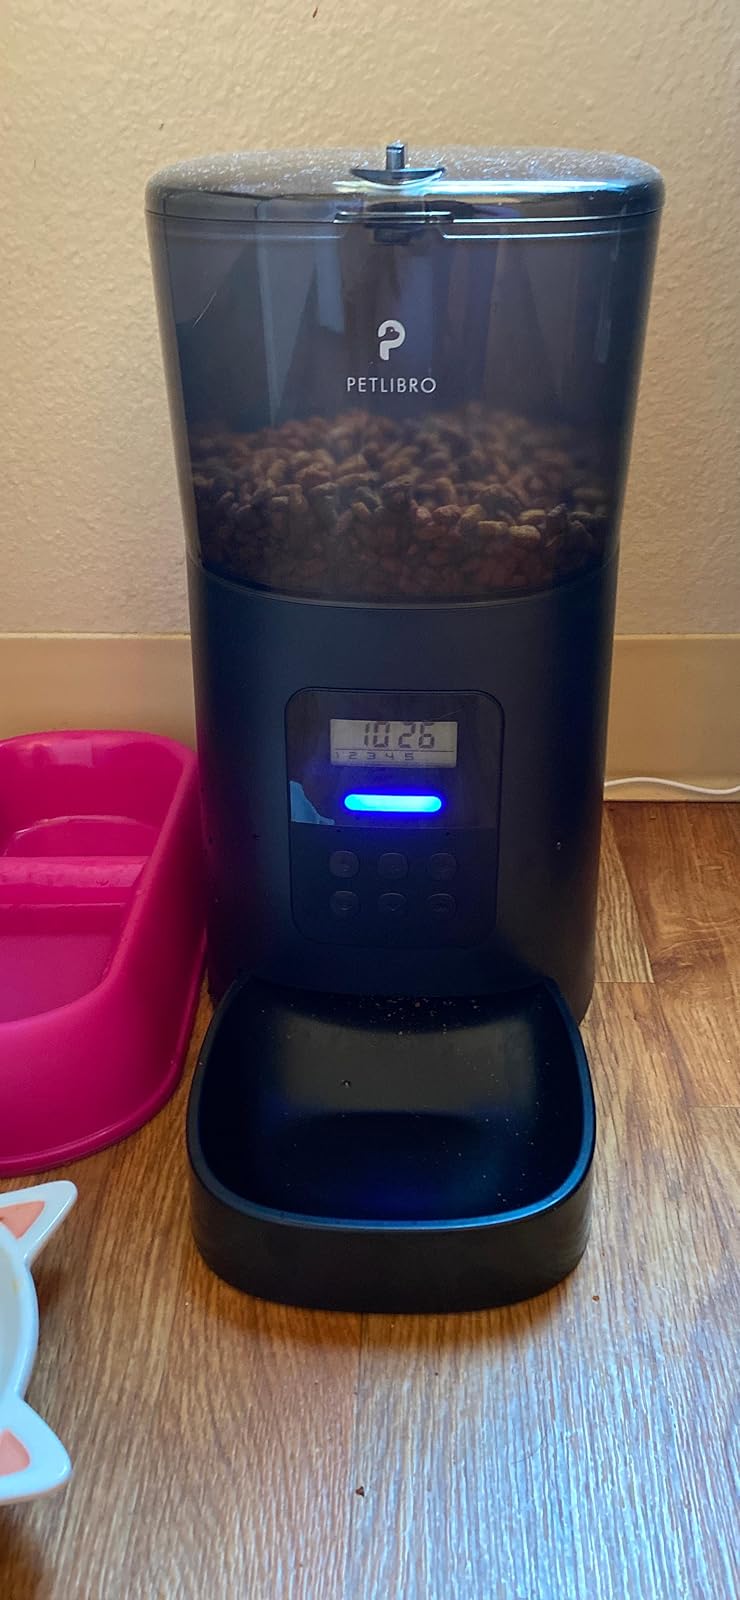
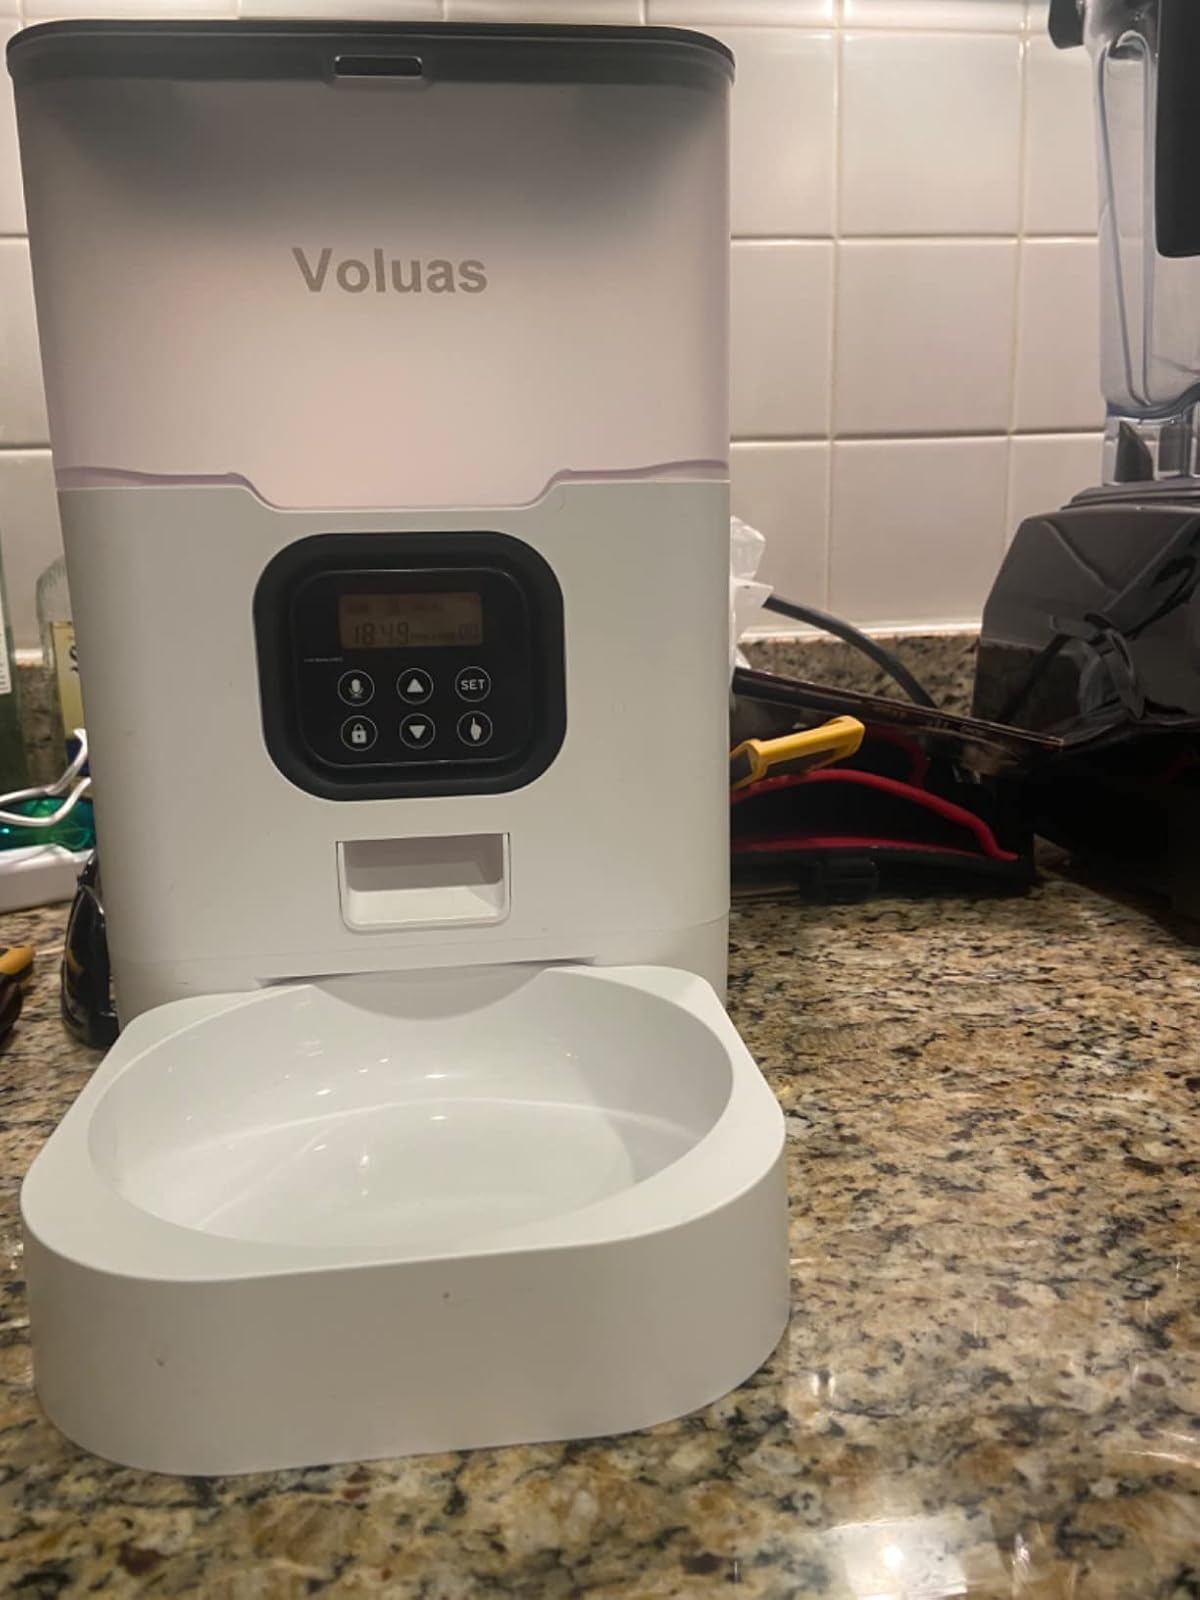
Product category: items_feeder
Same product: no